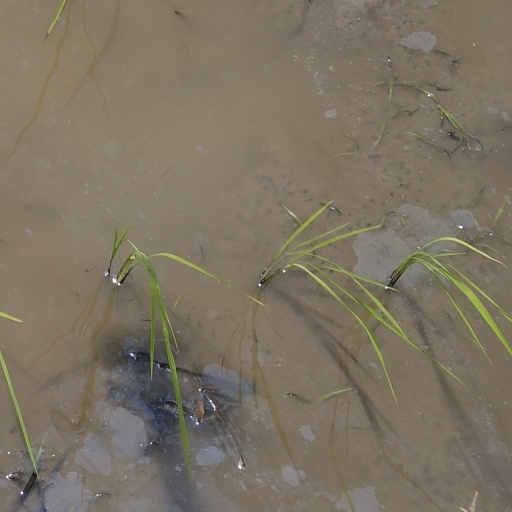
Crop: rice